WOIO

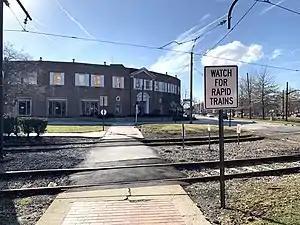
This curved storefront at the Shaker Square shopping center in Shaker Heights served as WOIO's first studio home.

Joseph T. Zingale, a former partner in Westchester Corp., offered to purchase the channel 19 permit on August 23, 1972, for $300,000 (equivalent to $ in ). Zingale was an investor in several syndicates tied to his cousin Nick Mileti, including the Cleveland Indians, the Cleveland Cavaliers and Cleveland Crusaders, but Zingale said, "...that doesn't necessarily mean anything." He also held ownership stakes in the Richfield Coliseum and WWWE-WWWM parent Ohio Communications, both through Mileti, held a 2.36 percent stake in Westchester's successor, Globetrotter Communications and owned the World TeamTennis franchise Cleveland Nets. United Artists protested the sale, citing these varied ownership interests in multiple professional sports teams, four radio stations and a television station as "a dangerous concentration of power", which Zingale called "a delaying tactic". Retrospectively, Zingale later disclosed he intended on channel 19 being "a sports-oriented station". The FCC rejected United Artists' claims and approved the transfer on October 26, 1973, with Zingale planning to launch the station under the WZIN-TV calls "in about a year". Zingale rescinded the purchase in February 1974 due to a price dispute.